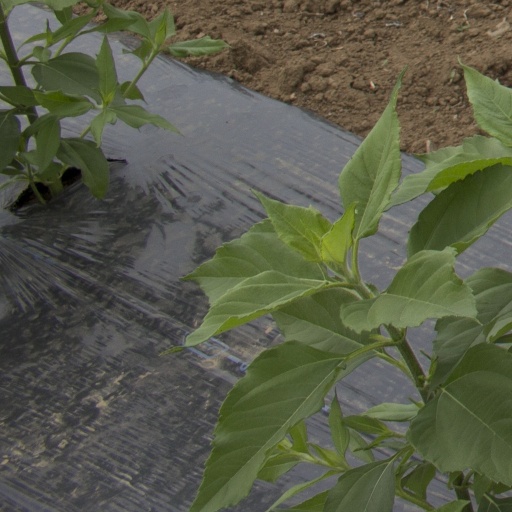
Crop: Jerusalem artichoke